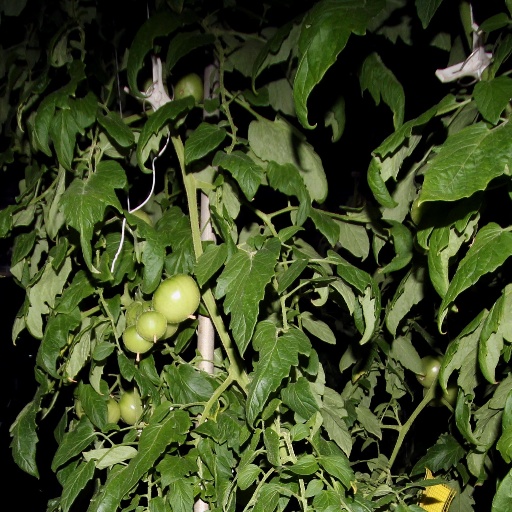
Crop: tomato